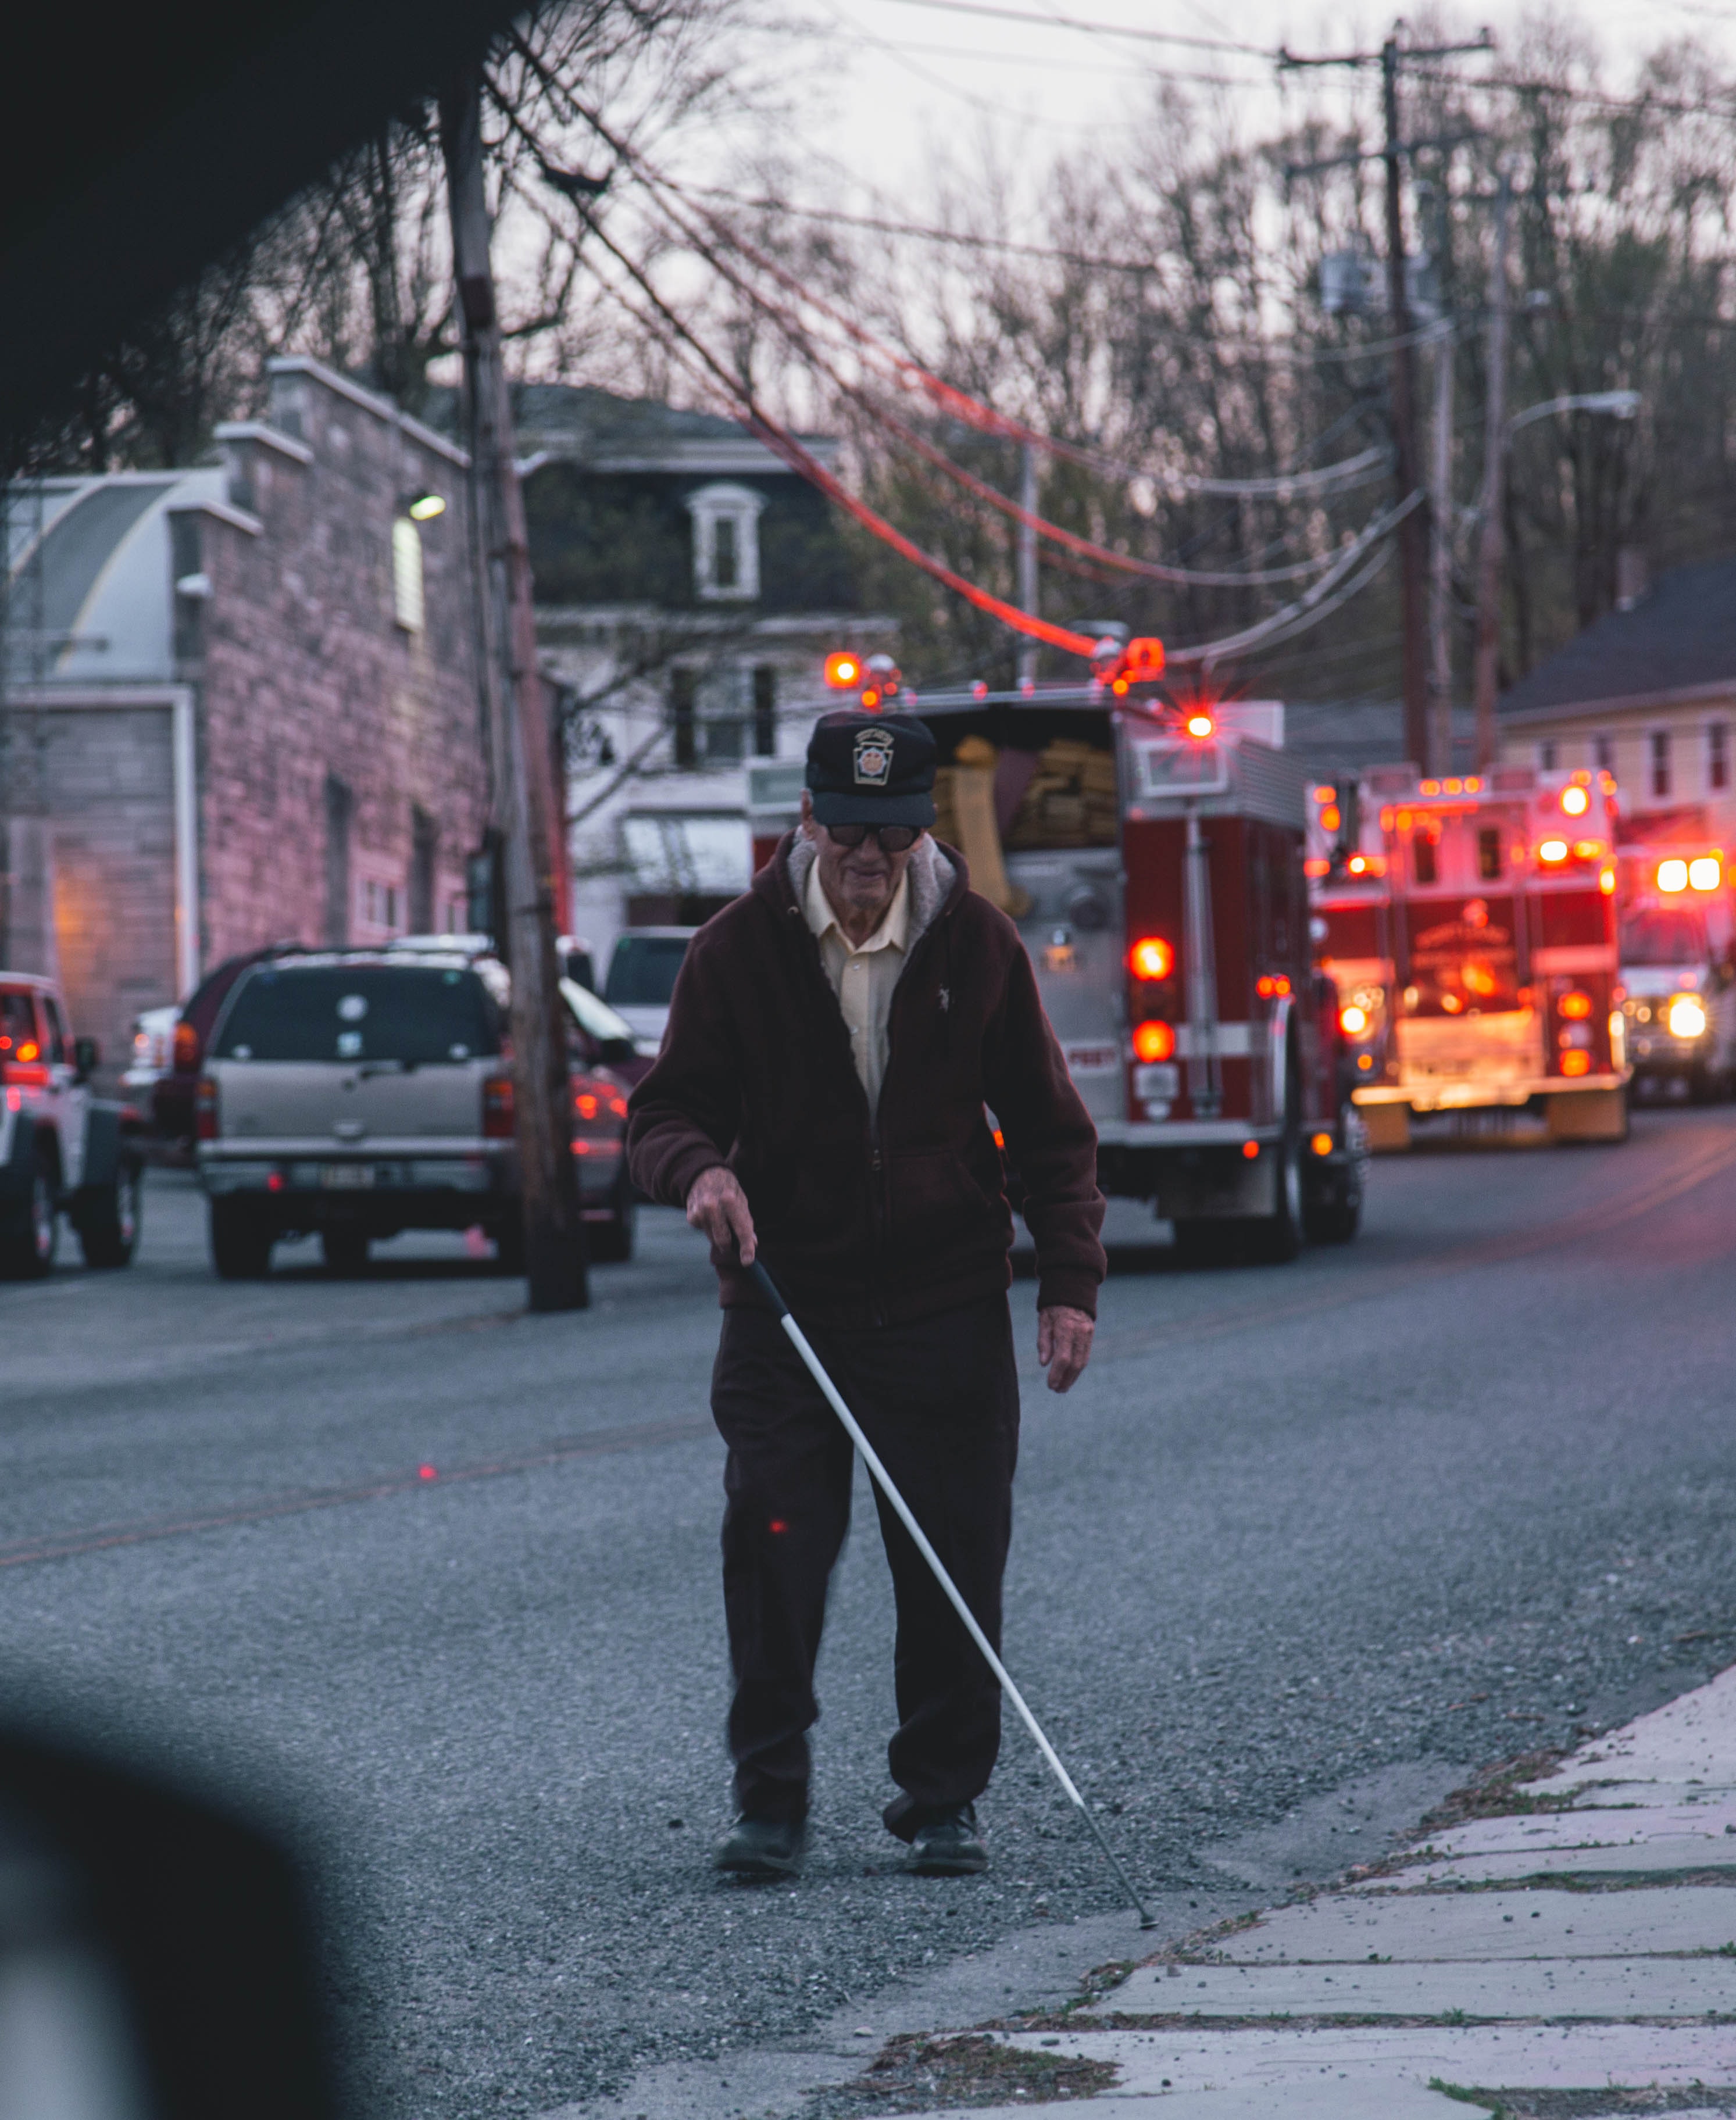
asphalt, standing, pedestrian, street, tree, vehicle, snow, street sweeper, road, winter, road surface